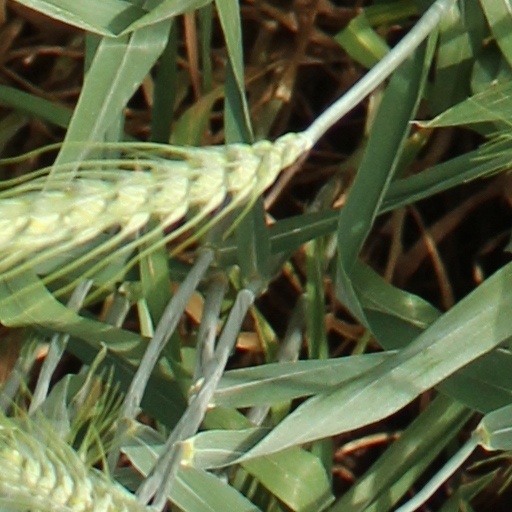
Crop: wheat